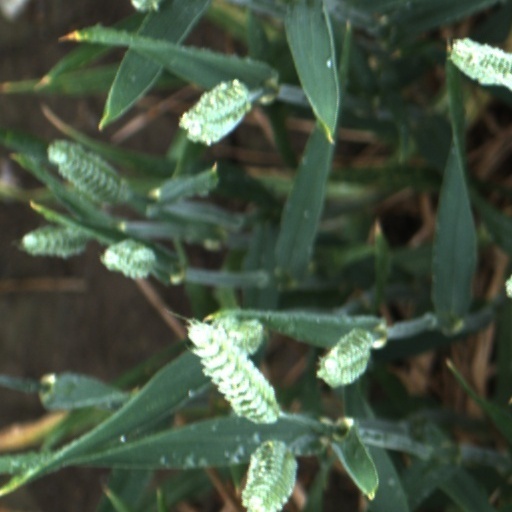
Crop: wheat